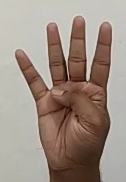
ASL sign: 4